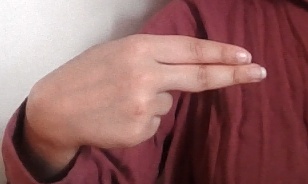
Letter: ain